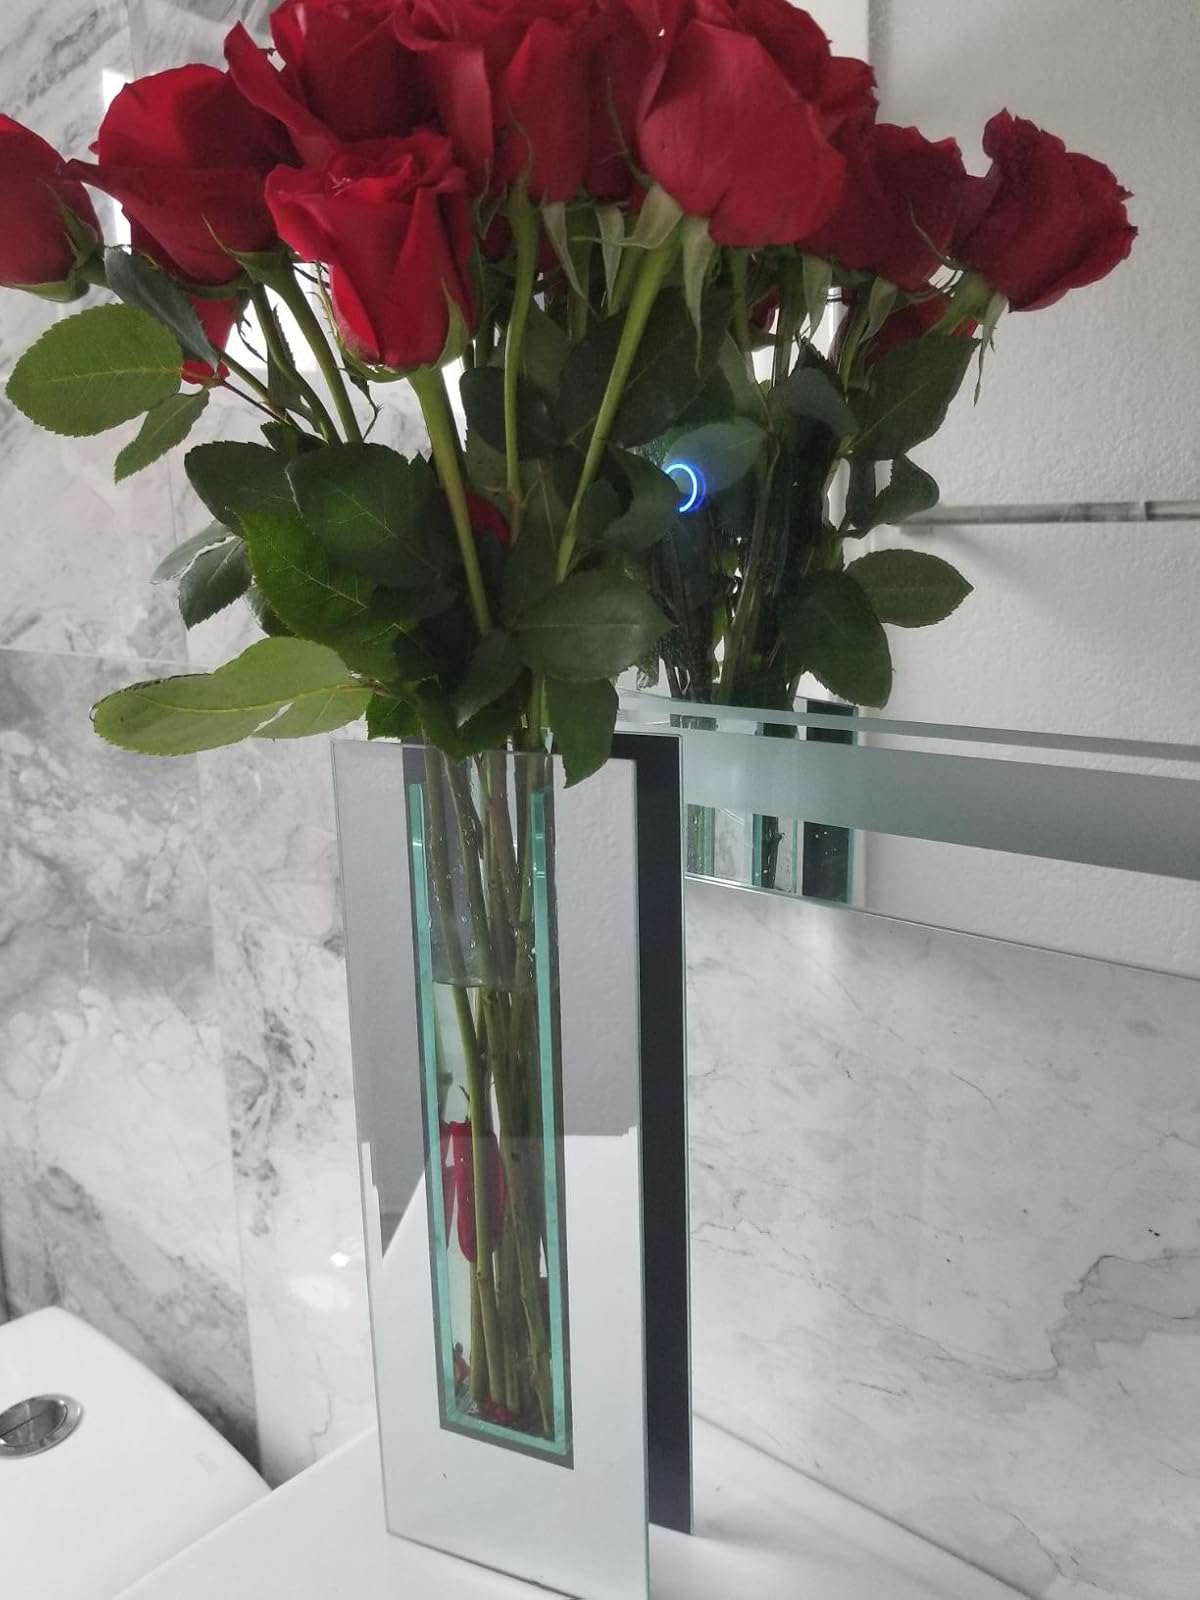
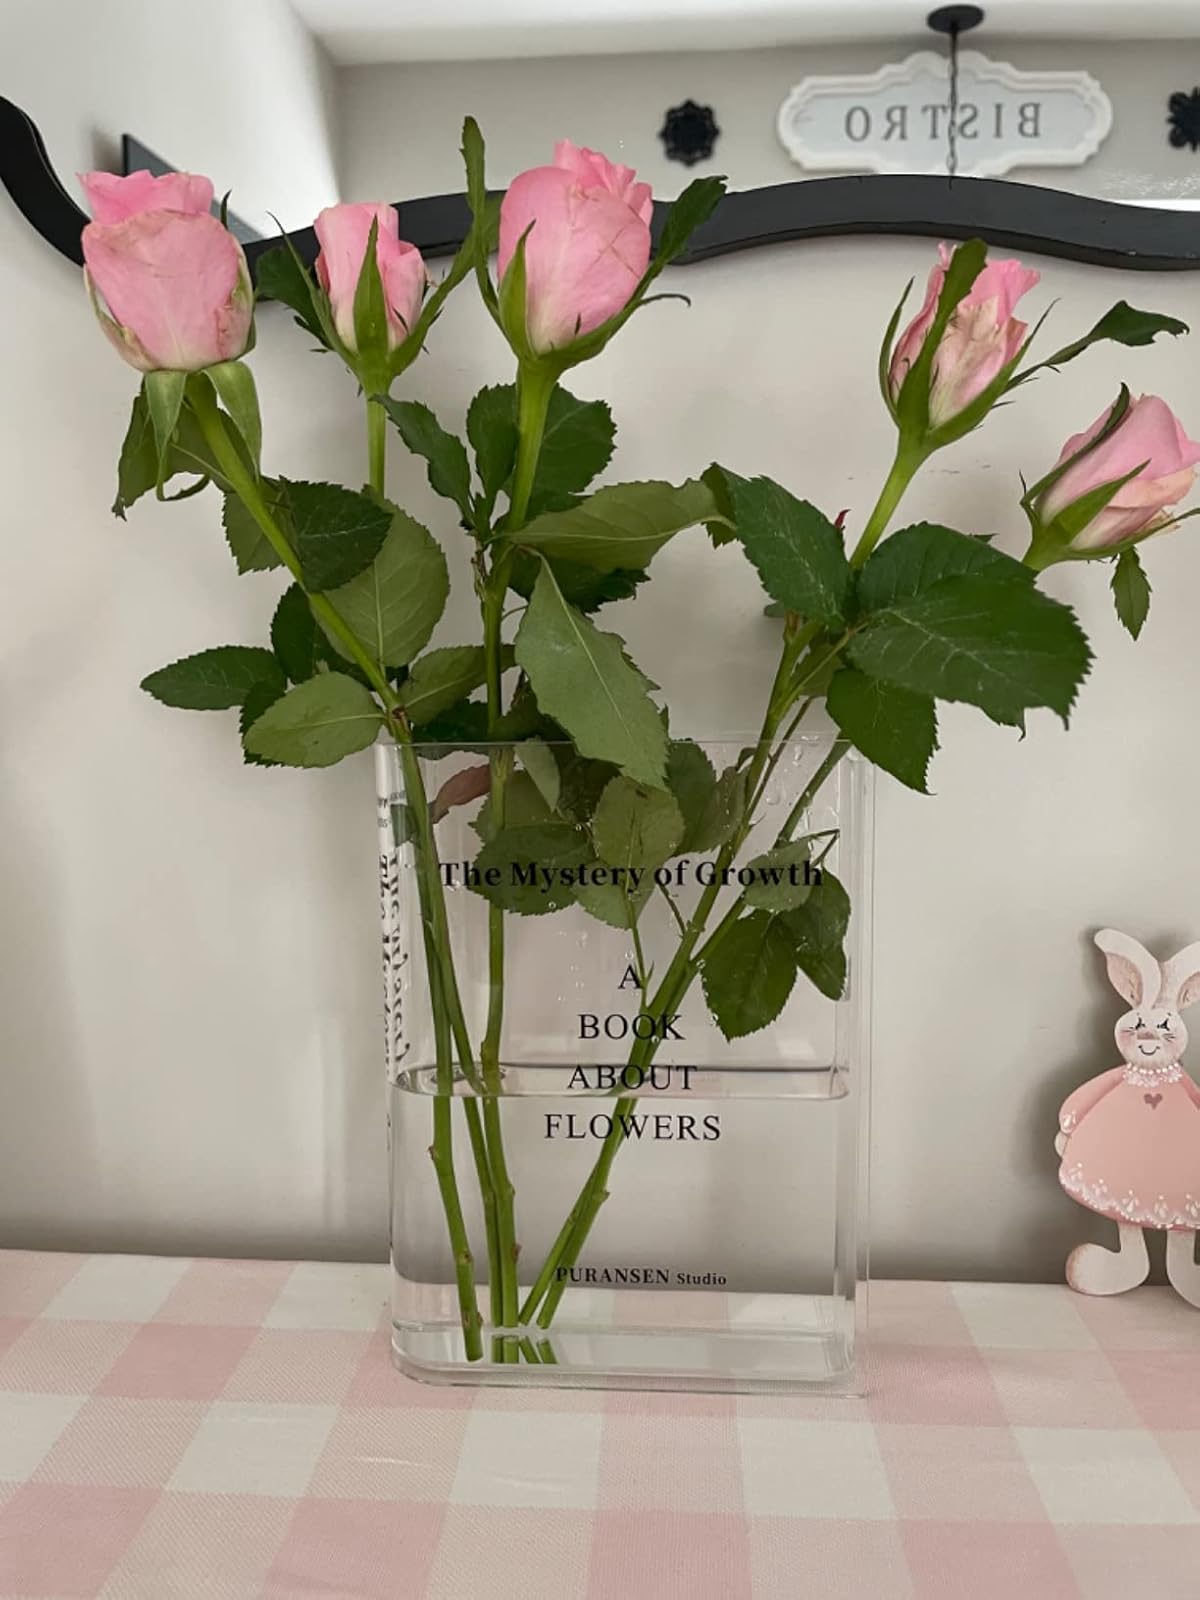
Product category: vase
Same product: no